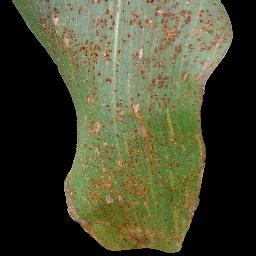
Label: Corn___Common_rust